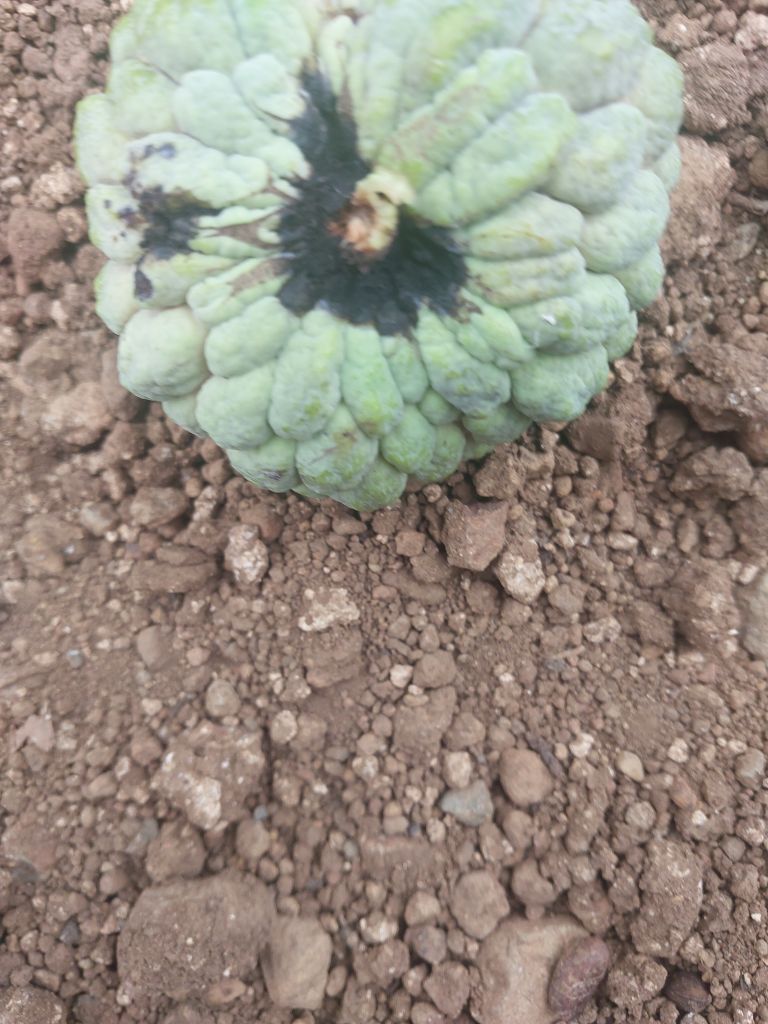
Disease label: Blank Canker